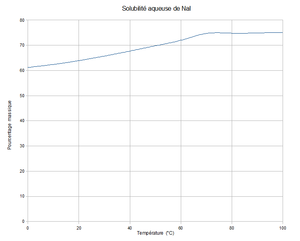
Solubilité aqueuse de l'iodure de sodium
L'iodure de sodium est un composé inorganique de formule NaI. Il est utilisé dans le domaine médical pour le traitement des déficiences en iode. En chimie, il intervient dans la réaction de Finkelstein. Il peut être utilisé pour accélérer la décomposition du peroxyde d'hydrogène. En physique des particules, il est utilisé une fois dopé avec du thallium comme détecteur de rayons gamma, ceux-ci interagissant avec la forme cristalline du composé pour produire de la lumière visible.